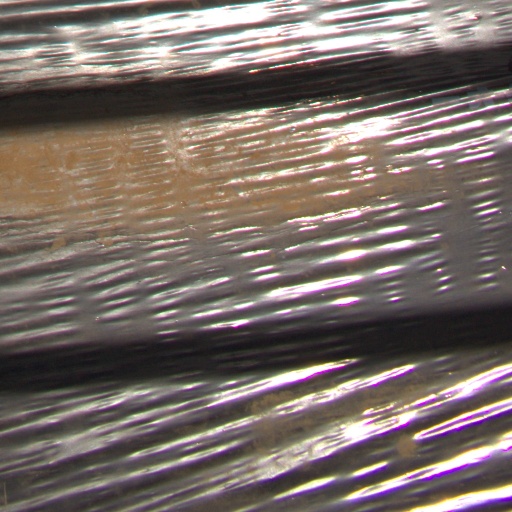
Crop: Jerusalem artichoke